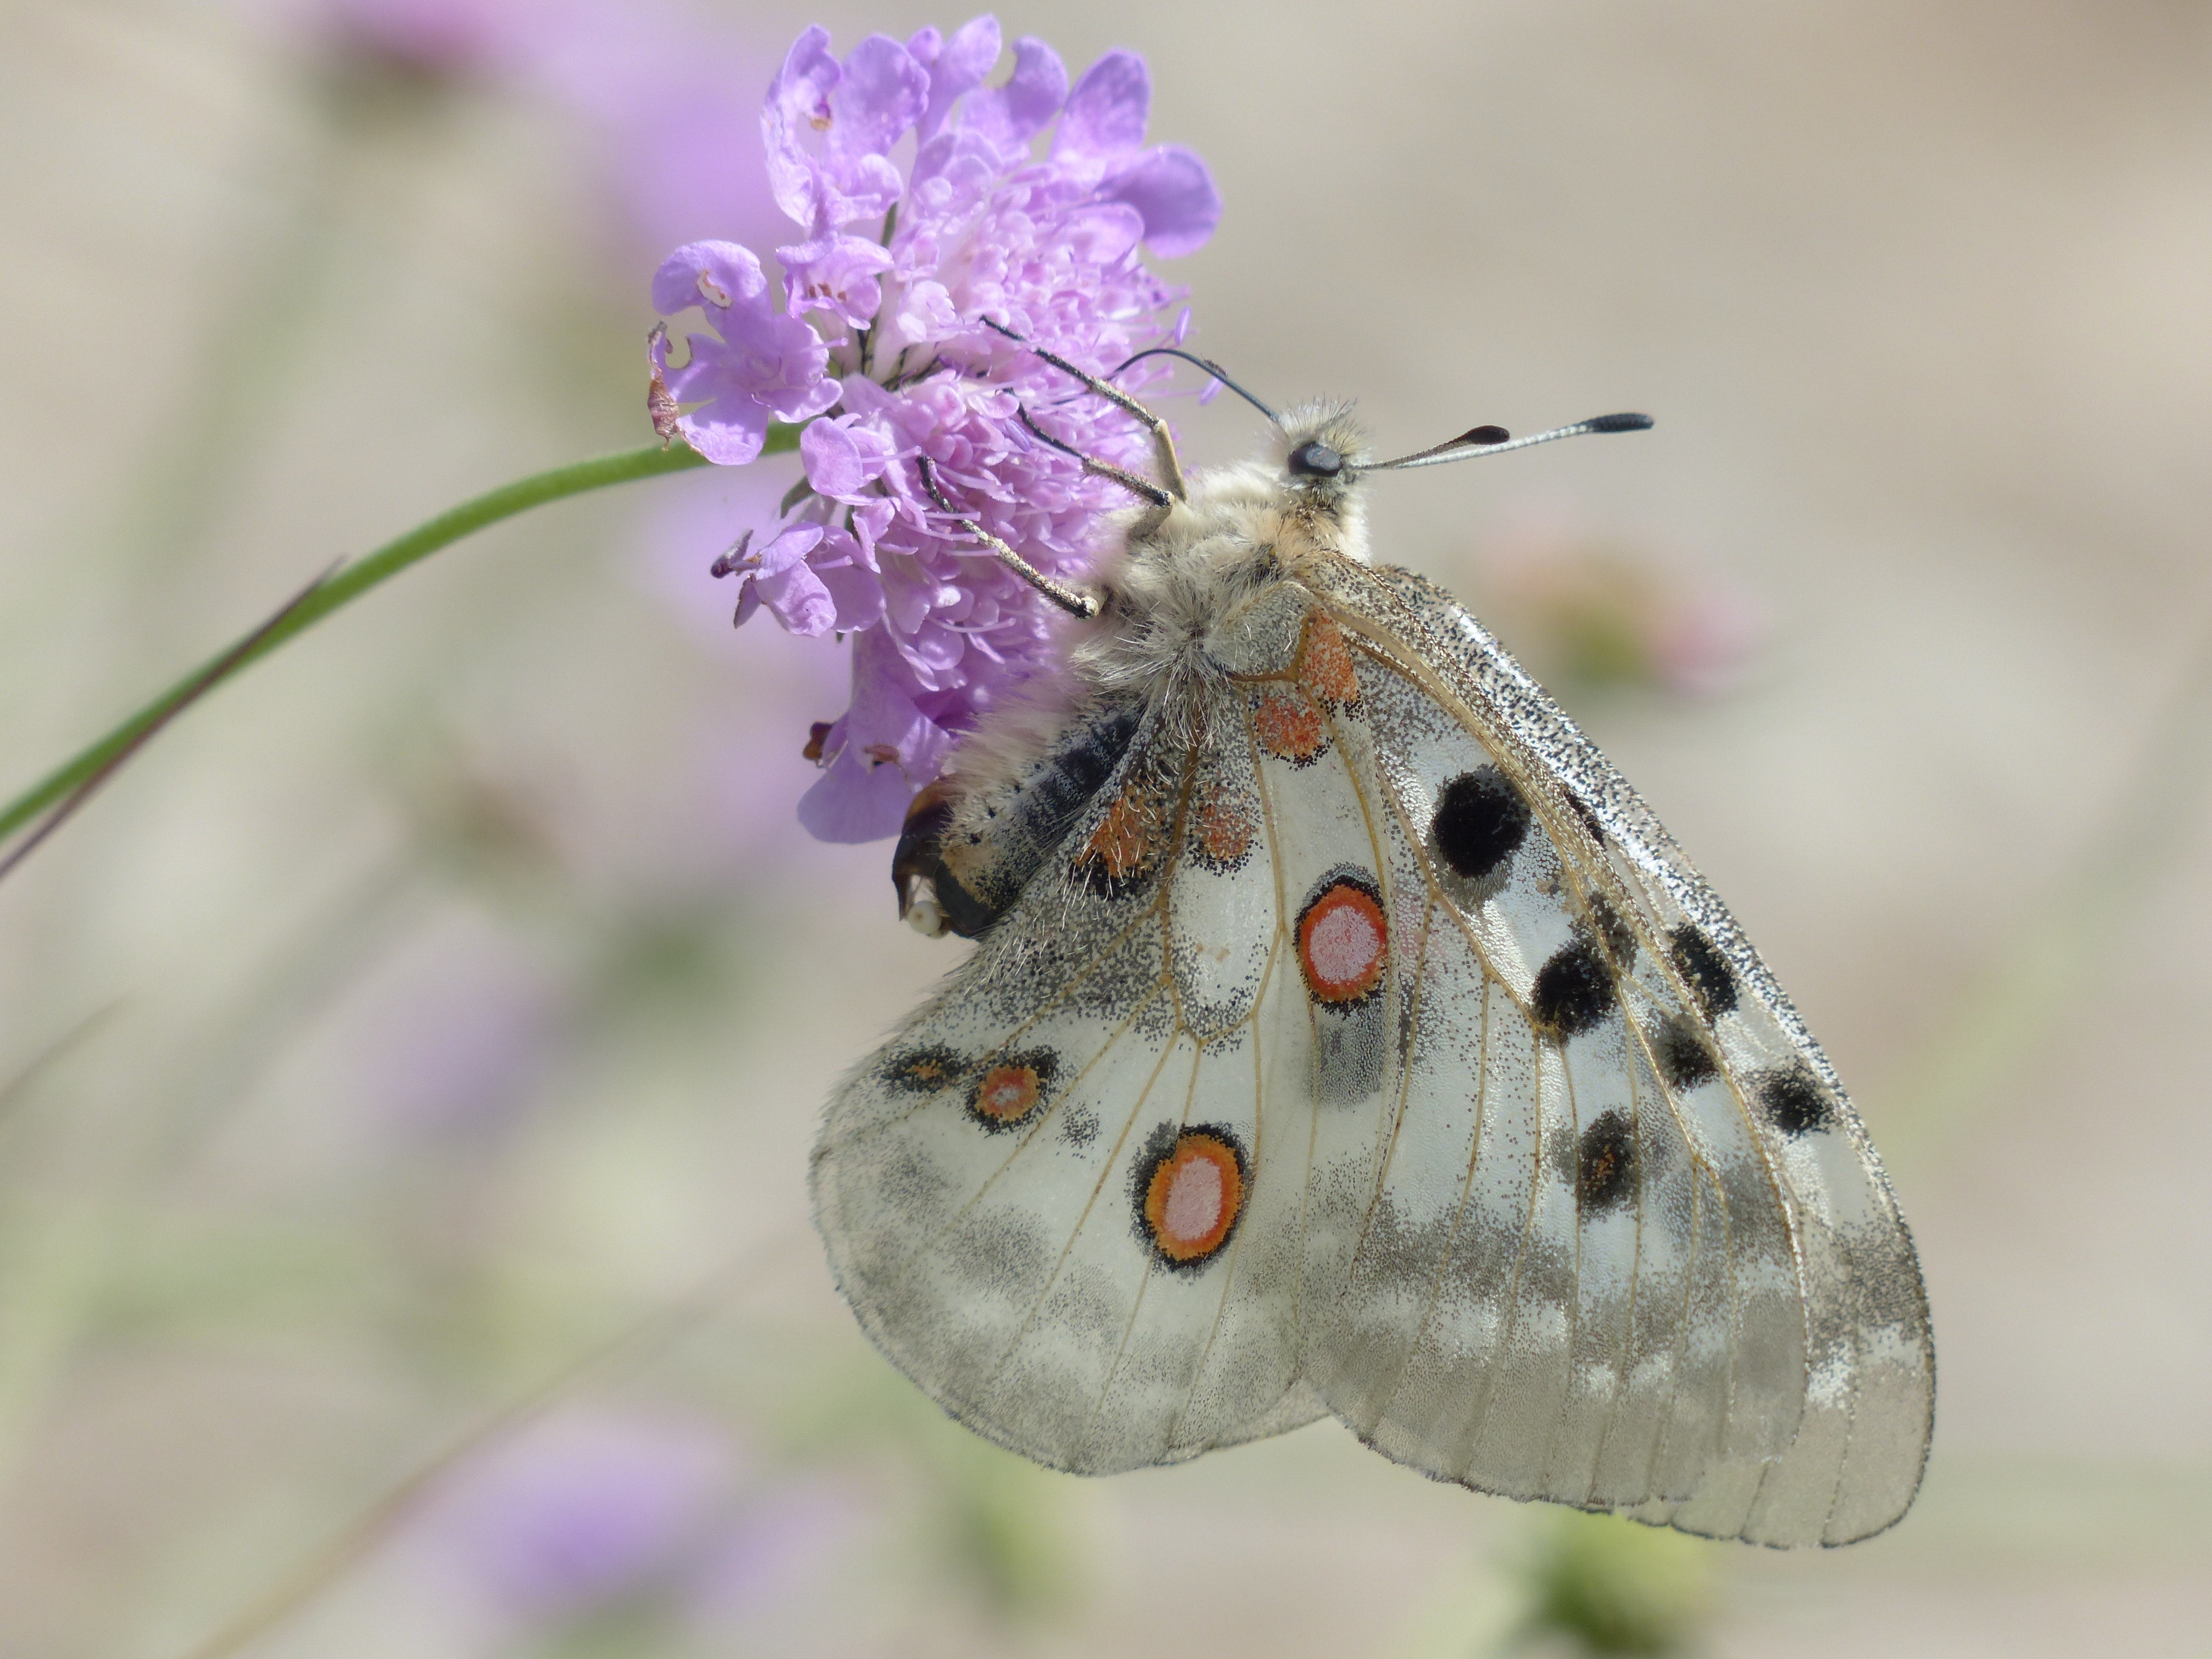
butterfly, Cynthia subgenus, insect, moths and butterflies, Bath White, invertebrate, Phoebus Parnassian, pollinator, moth, pontia, lavender, plant, flower, Eastern Bath White, arthropod, pieridae, net winged insects, lycaenid, macro photography, brush footed butterfly, buddleia, cabbage butterfly